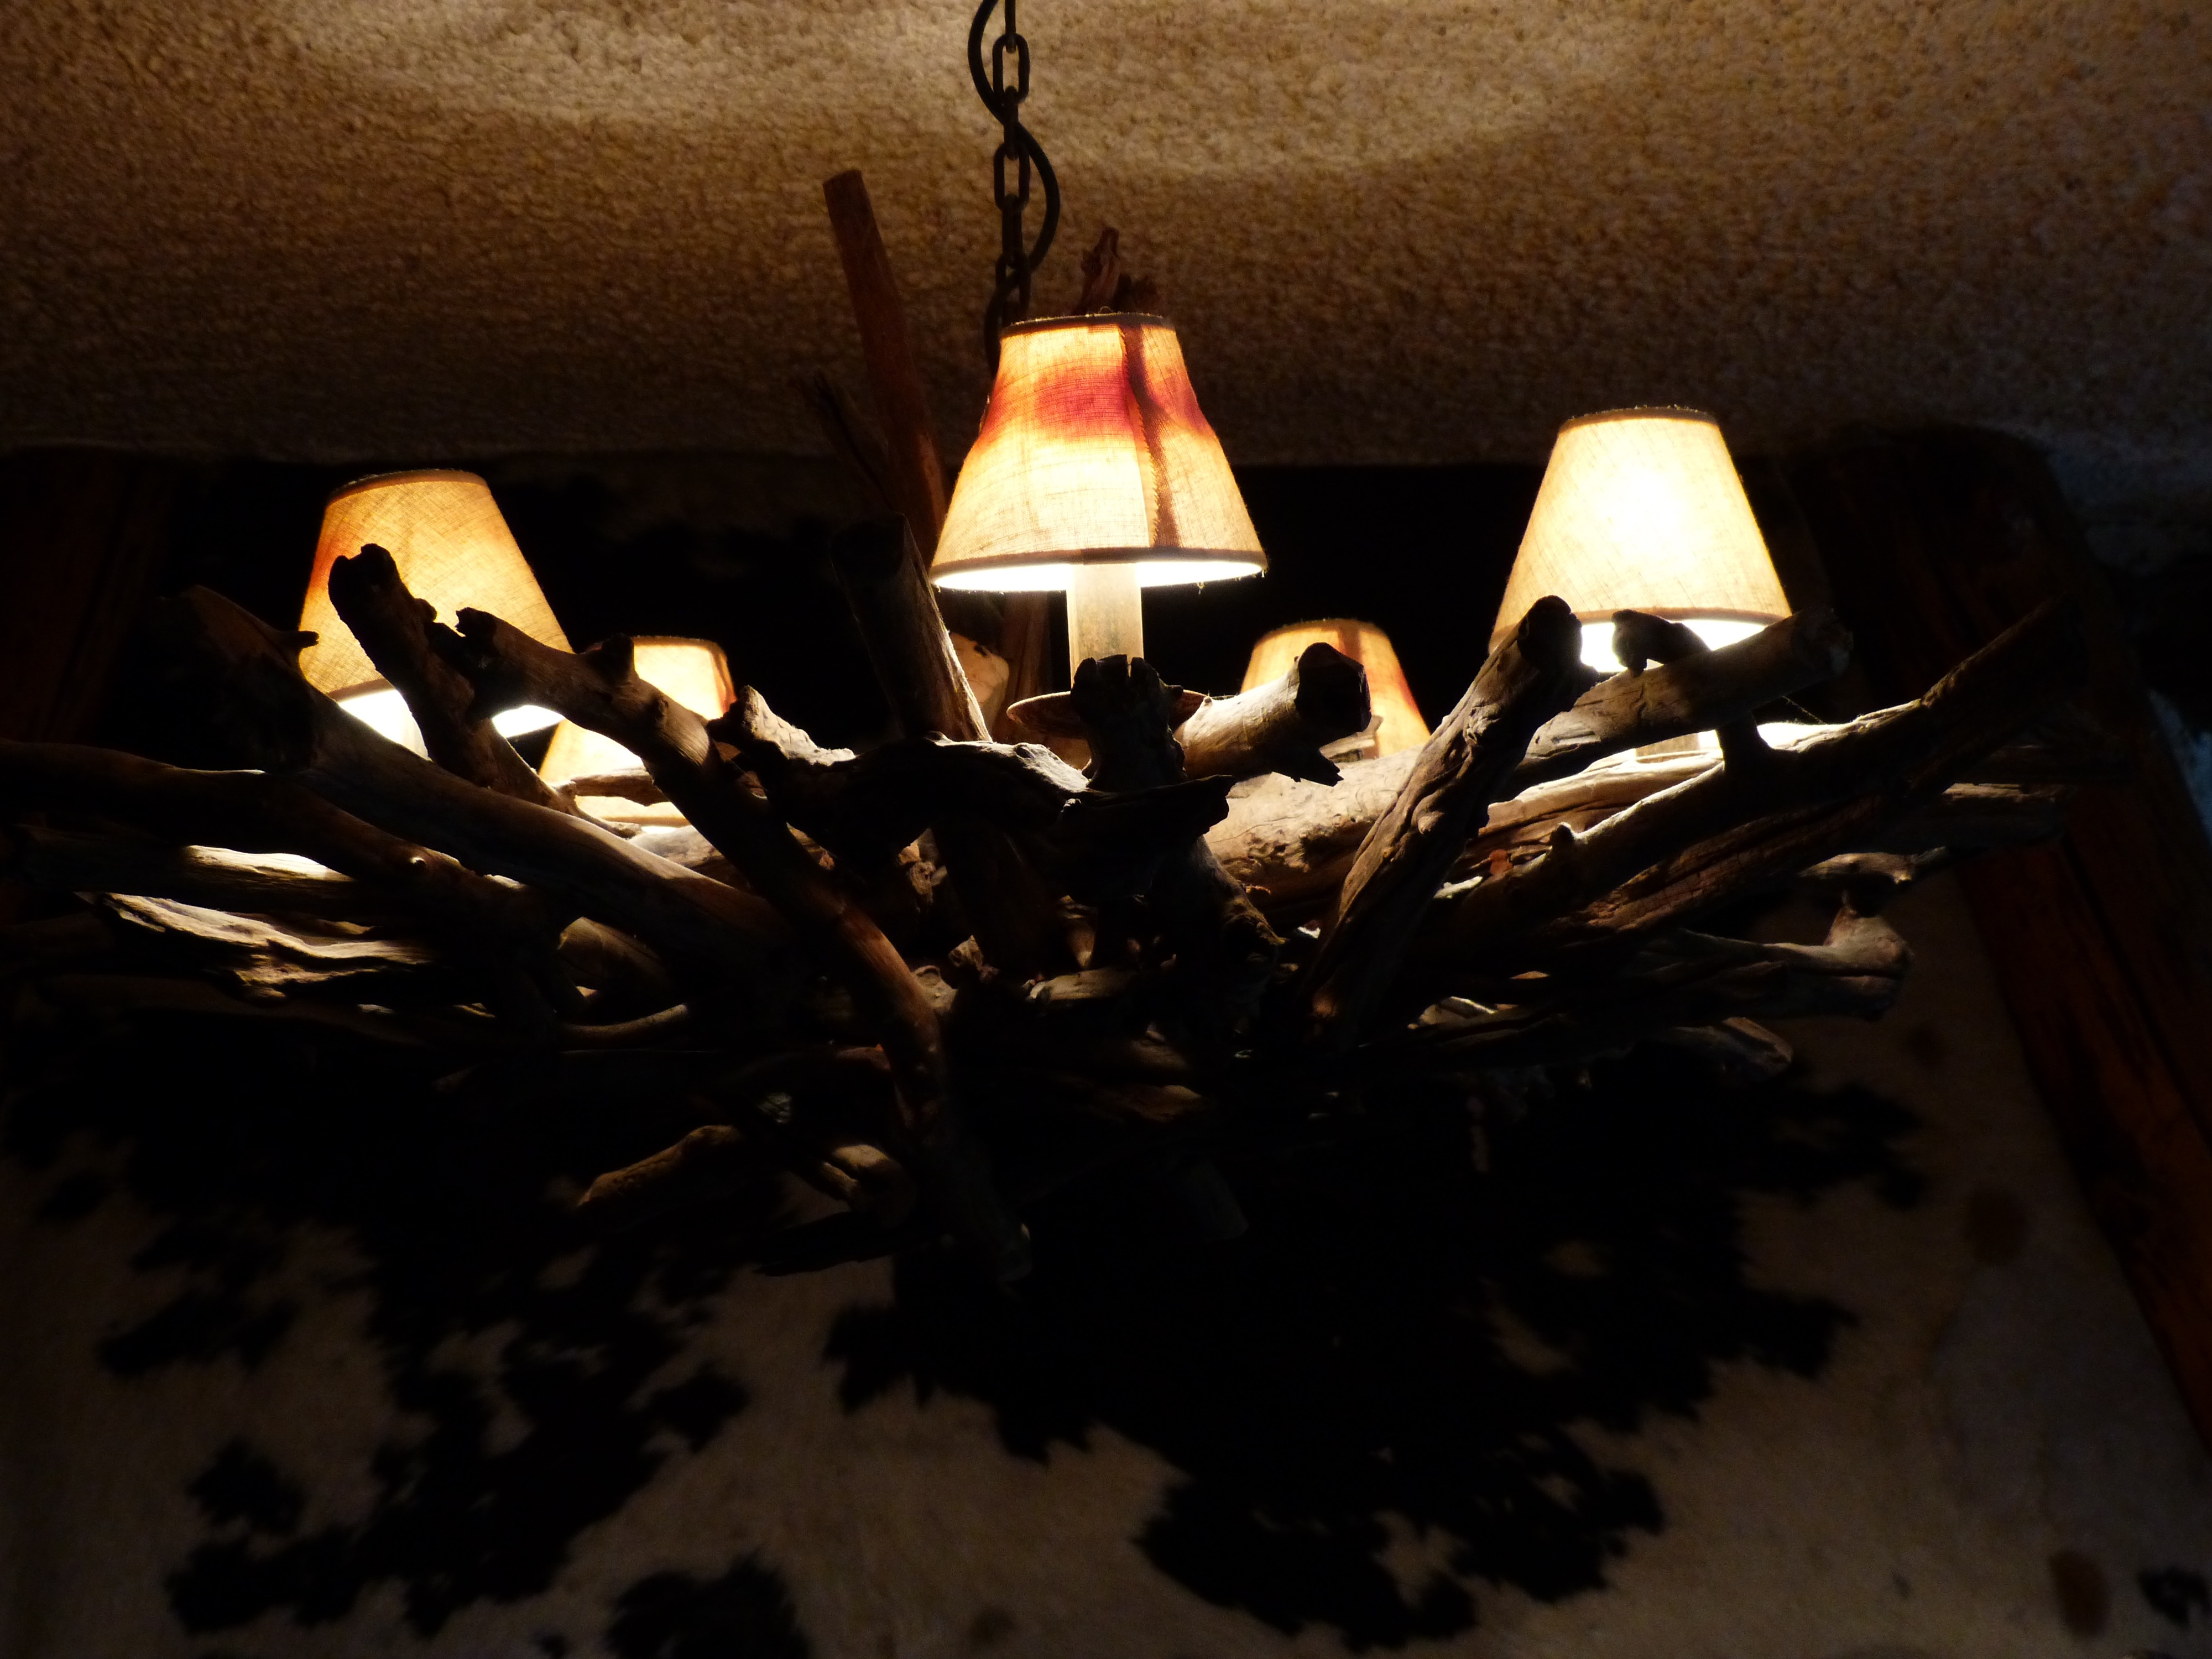
light, wood, rustic, decoration, darkness, lamp, black, lighting, candlestick, light fixture, hell, wooden chandelier